Serugudi

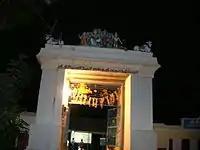
The Virupaksheeswarar Temple at Serugudi

Serugudi was established by Kulothunga Chola I as a "brahmadeya" under the name "Solakulavalli chaturvedimangalam" at the behest of his queen Solakulavalli. Kulothunga Chola I invited Brahmins from conquered lands to settle in the village and gave large gifts of land to them. The Virupaksheeswarar temple at Serugudi was constructed by Rajaraja Chola II in about 1160 AD. A 12th century inscription found on a wall adjoining the Dakshinamoorthi shrine in the temple complex records the grant and mentions the name of the village as "Thannaru" and the name of the deity as "Thannarudaya Nayanar". The stone and mortar temple was built upon an older brick shrine centred on a "vilva" tree. Rajaraja Chola II is also credited with the founding of a nearby shrine dedicated to Sithala Devi. Serugudi was also alternatively known as "Virupakshipuram".